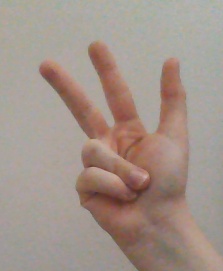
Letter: al